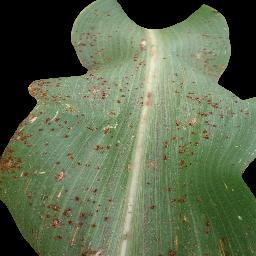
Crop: corn
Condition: (maize)_common_rust